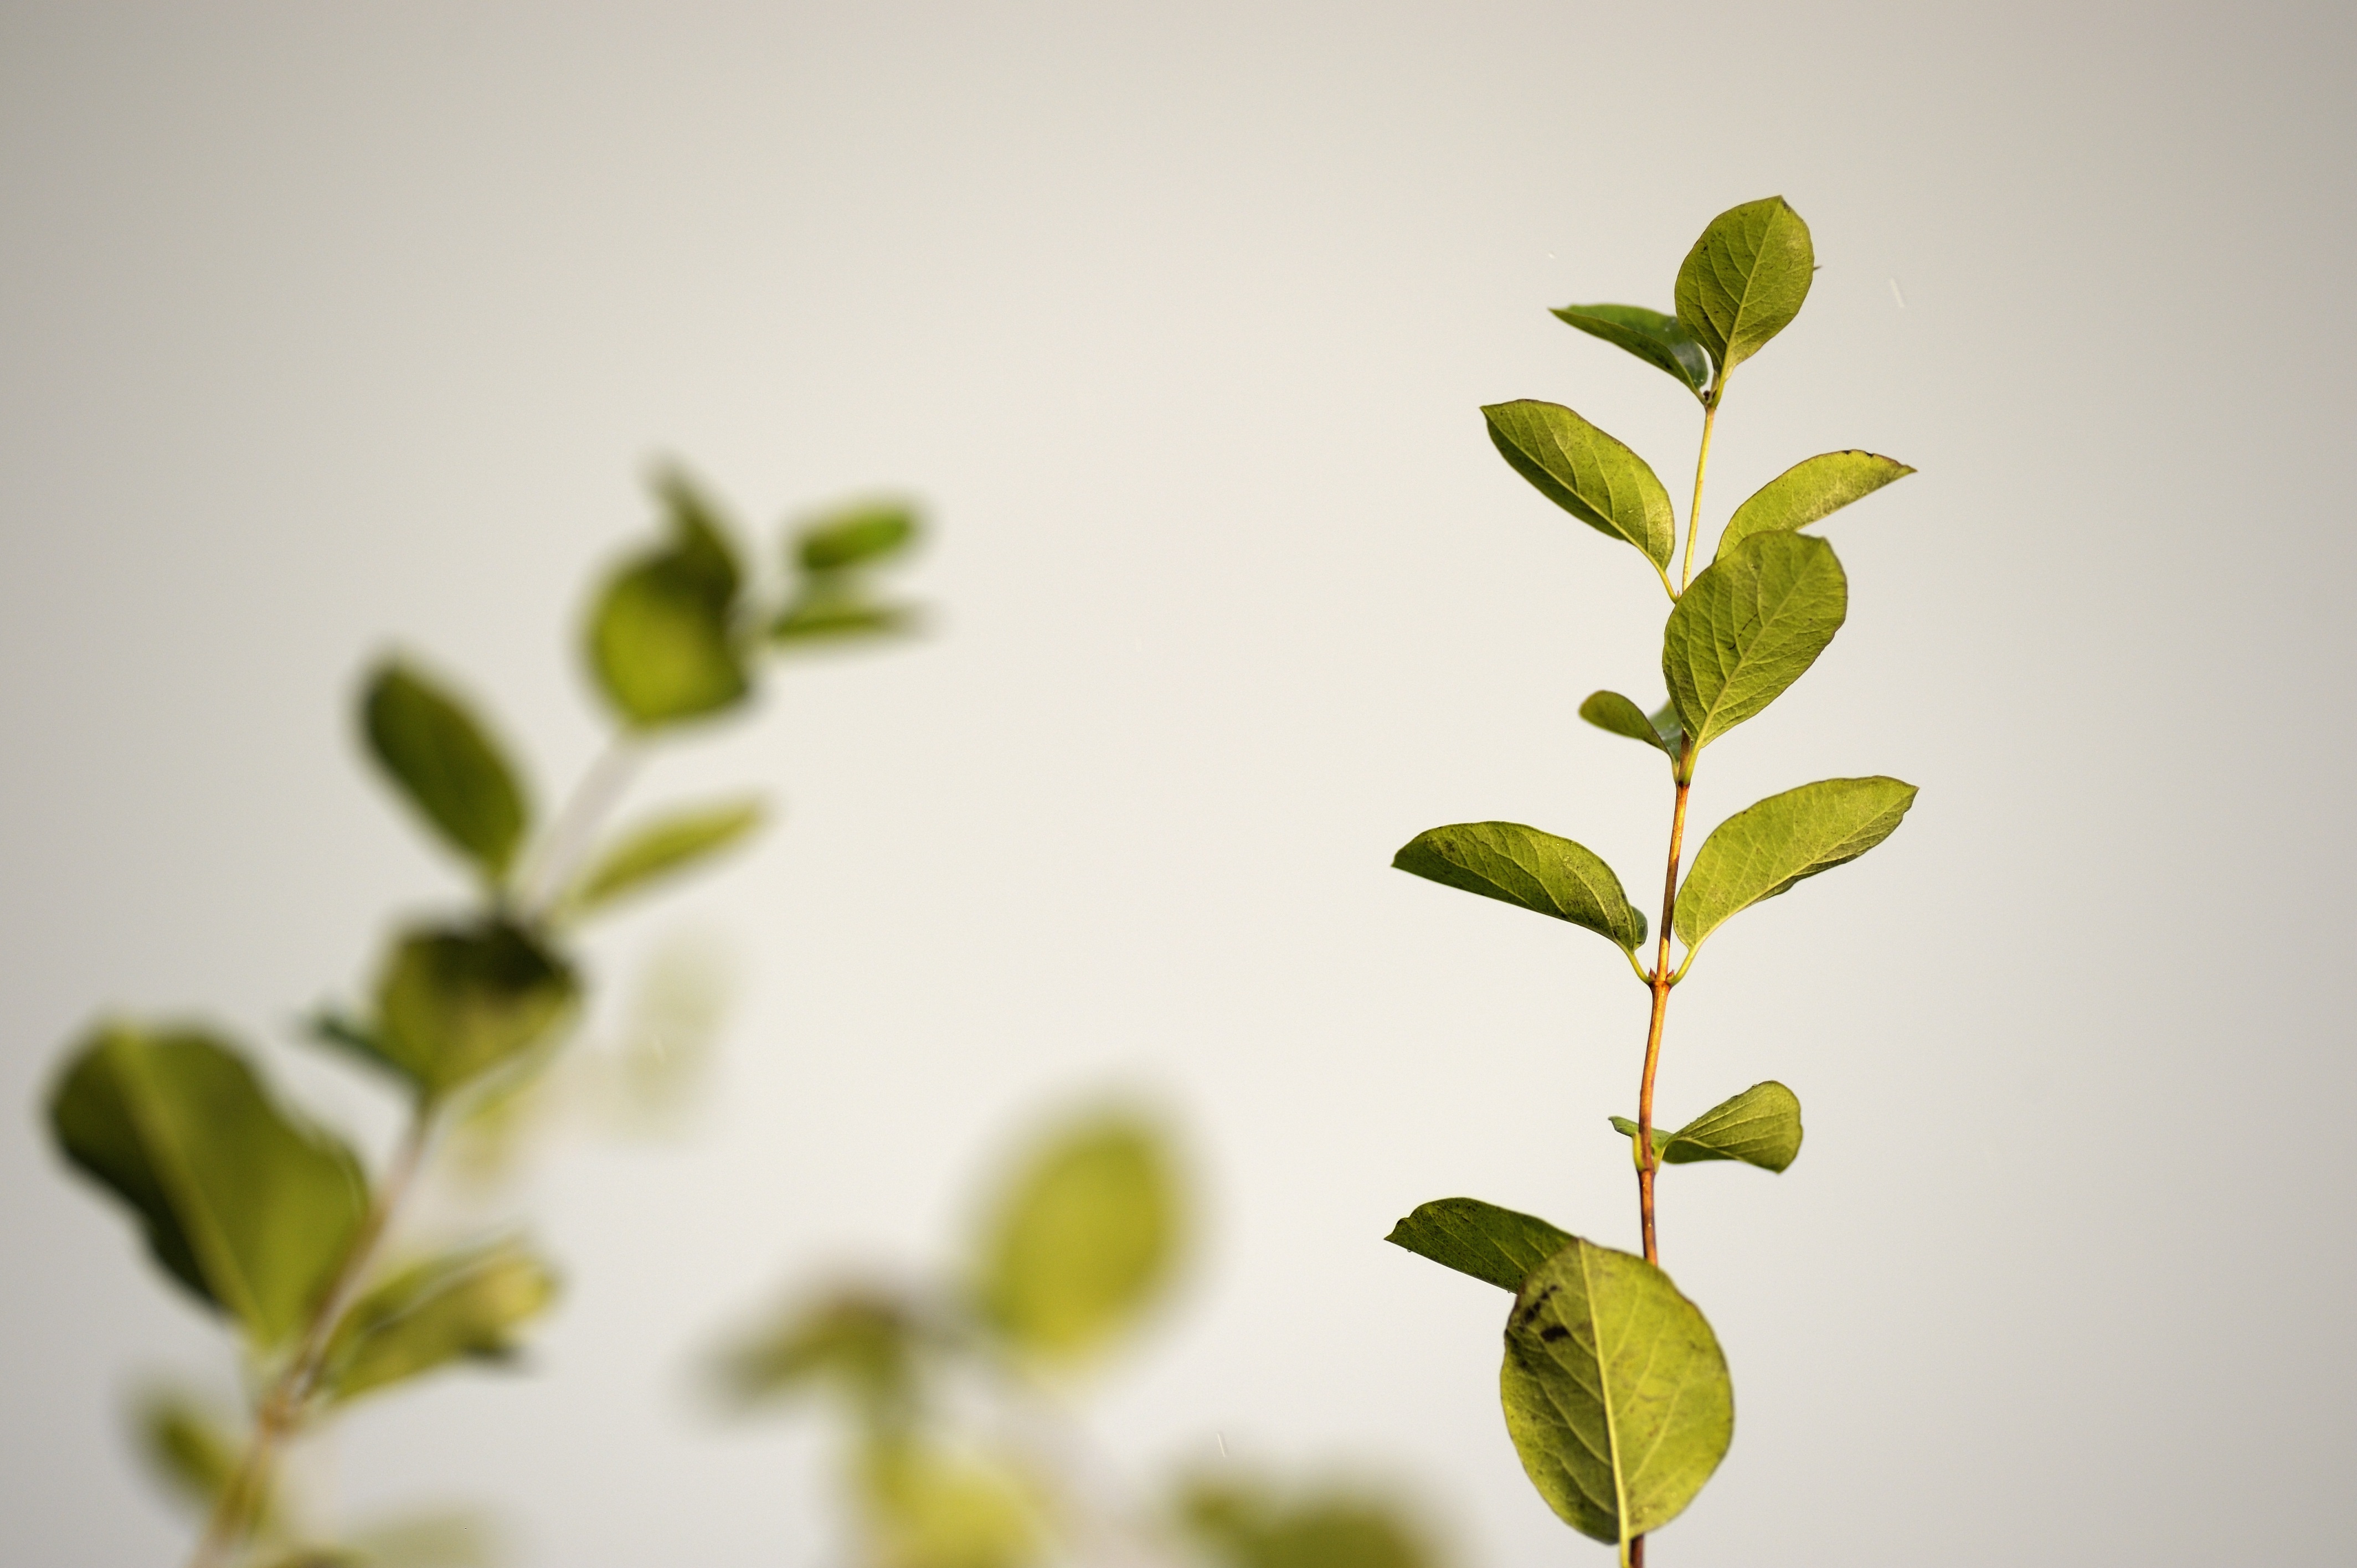
tree, branch, blossom, plant, stem, leaf, flower, green, herb, produce, natural, botany, yellow, flora, leaves, shrub, hedge, macro photography, green leaves, flowering plant, maidenhair tree, plant stem, woody plant, land plant